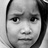
Emotion: sad